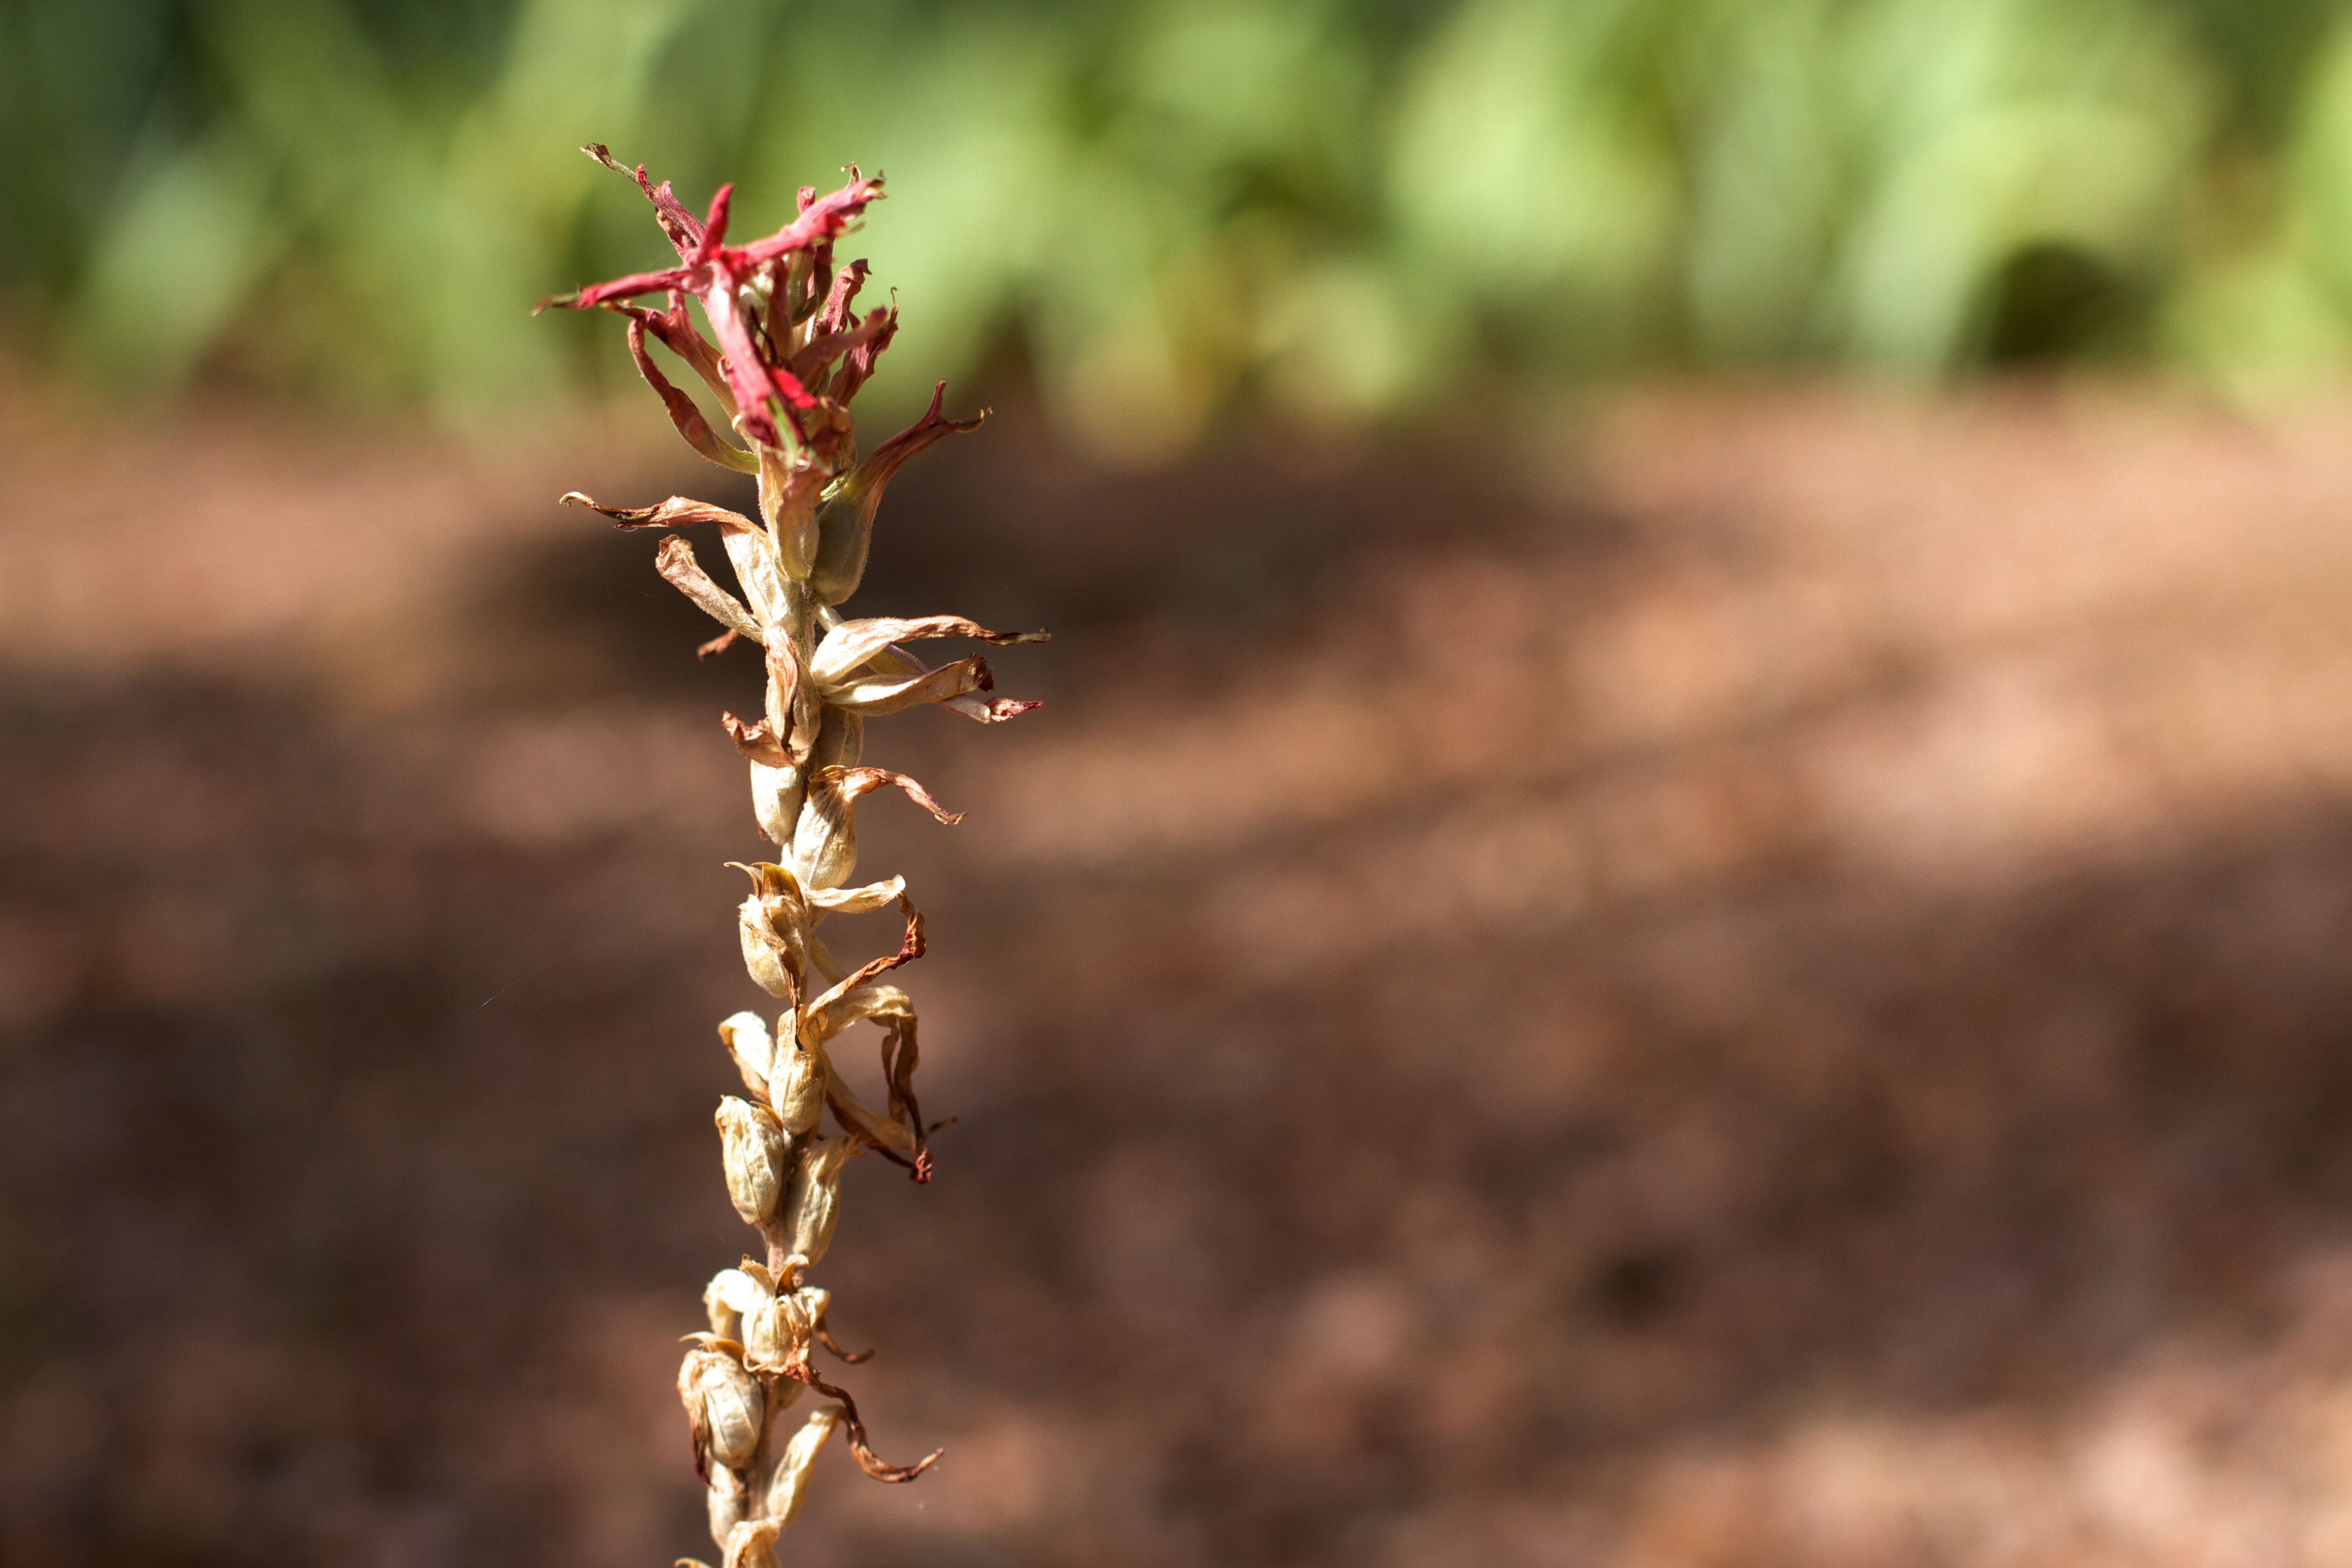
tree, nature, grass, branch, plant, leaf, flower, autumn, soil, botany, flora, twig, wildflower, close up, shrub, macro photography, flowering plant, grass family, plant stem, land plant, thorns spines and prickles